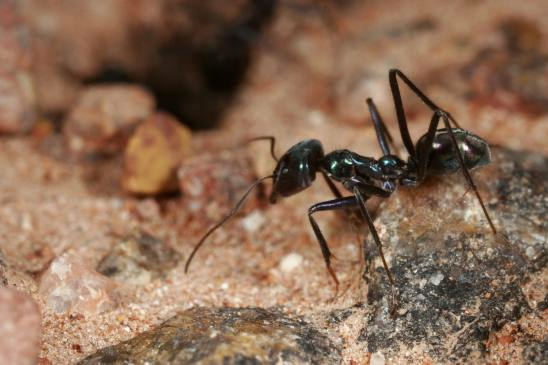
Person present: No